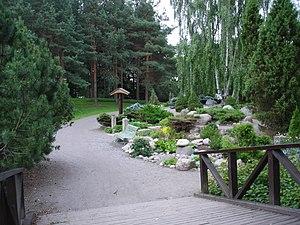
Hatanpää est le quartier numero 22 de Tampere en Finlande.